Concert of Europe

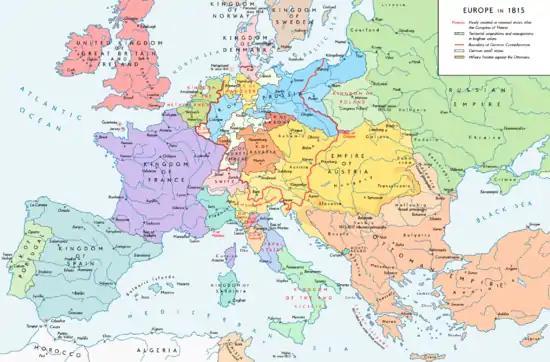
The national boundaries within Europe as set by the Congress of Vienna, 1815

The Concert of Europe was a general agreement between the great powers of 19th-century Europe to maintain the European balance of power, political boundaries, and spheres of influence. Never a perfect unity and subject to disputes and jockeying for position and influence, the Concert was an extended period of relative peace and stability in Europe following the Wars of the French Revolution and the Napoleonic Wars which had consumed the continent since the 1790s. There is considerable scholarly dispute over the exact nature and duration of the Concert. Some scholars argue that it fell apart nearly as soon as it began in the 1820s when the great powers disagreed over the handling of liberal revolts in Italy, while others argue that it lasted until the outbreak of World War I and others for points in between. For those arguing for a longer duration, there is generally agreement that the period after the Revolutions of 1848 and the Crimean War (1853–1856) represented a different phase with different dynamics than the earlier period.